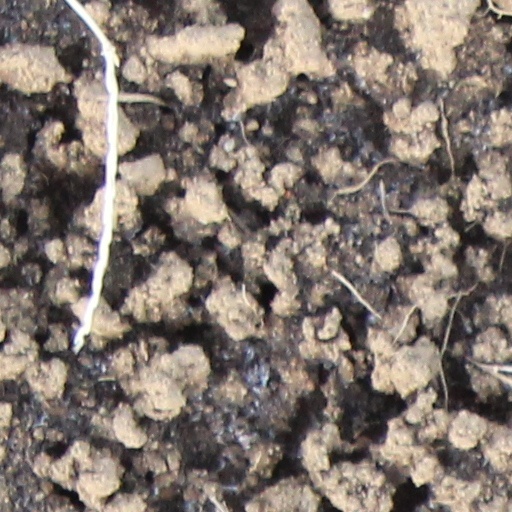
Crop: wheat